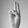
ASL letter: U